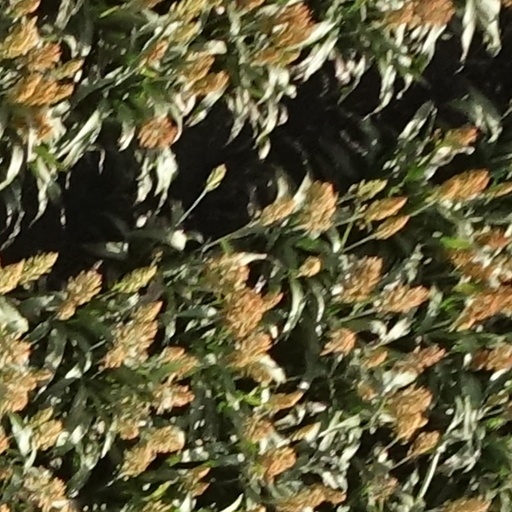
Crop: sorghum